Max Fewtrell

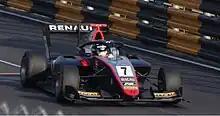
Fewtrell at 2019 Macau Grand Prix

In January 2019, Fewtrell joined the championship with ART Grand Prix, alongside Christian Lundgaard and David Beckmann. He finished on the podium twice, first in Austria and then again at the Hungaroring, both being second-place finishes. Fewtrell concluded his debut season in 10th place, after scoring 57 points.